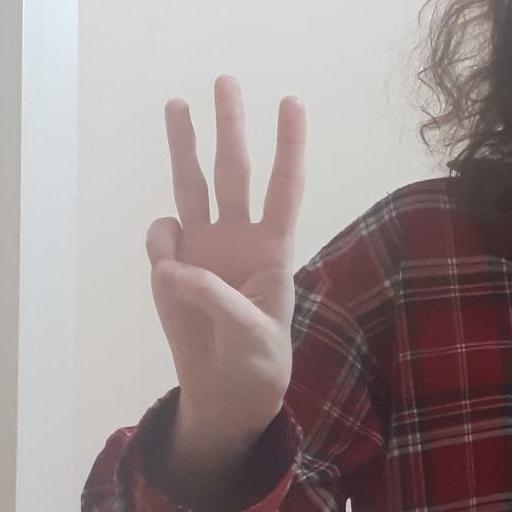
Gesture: three